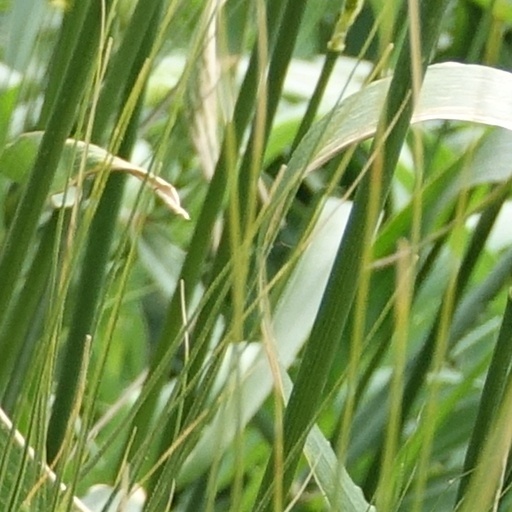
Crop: wheat